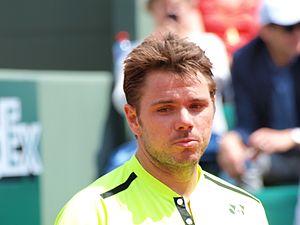
Le joueur de tennis helvète Stanislas Wawrinka, lors des internationaux de France de tennis , sur le stade Roland Garros, à Paris, le 25 mai 2016, dans son duel sportif contre le joueur nippon Taro Daniel.